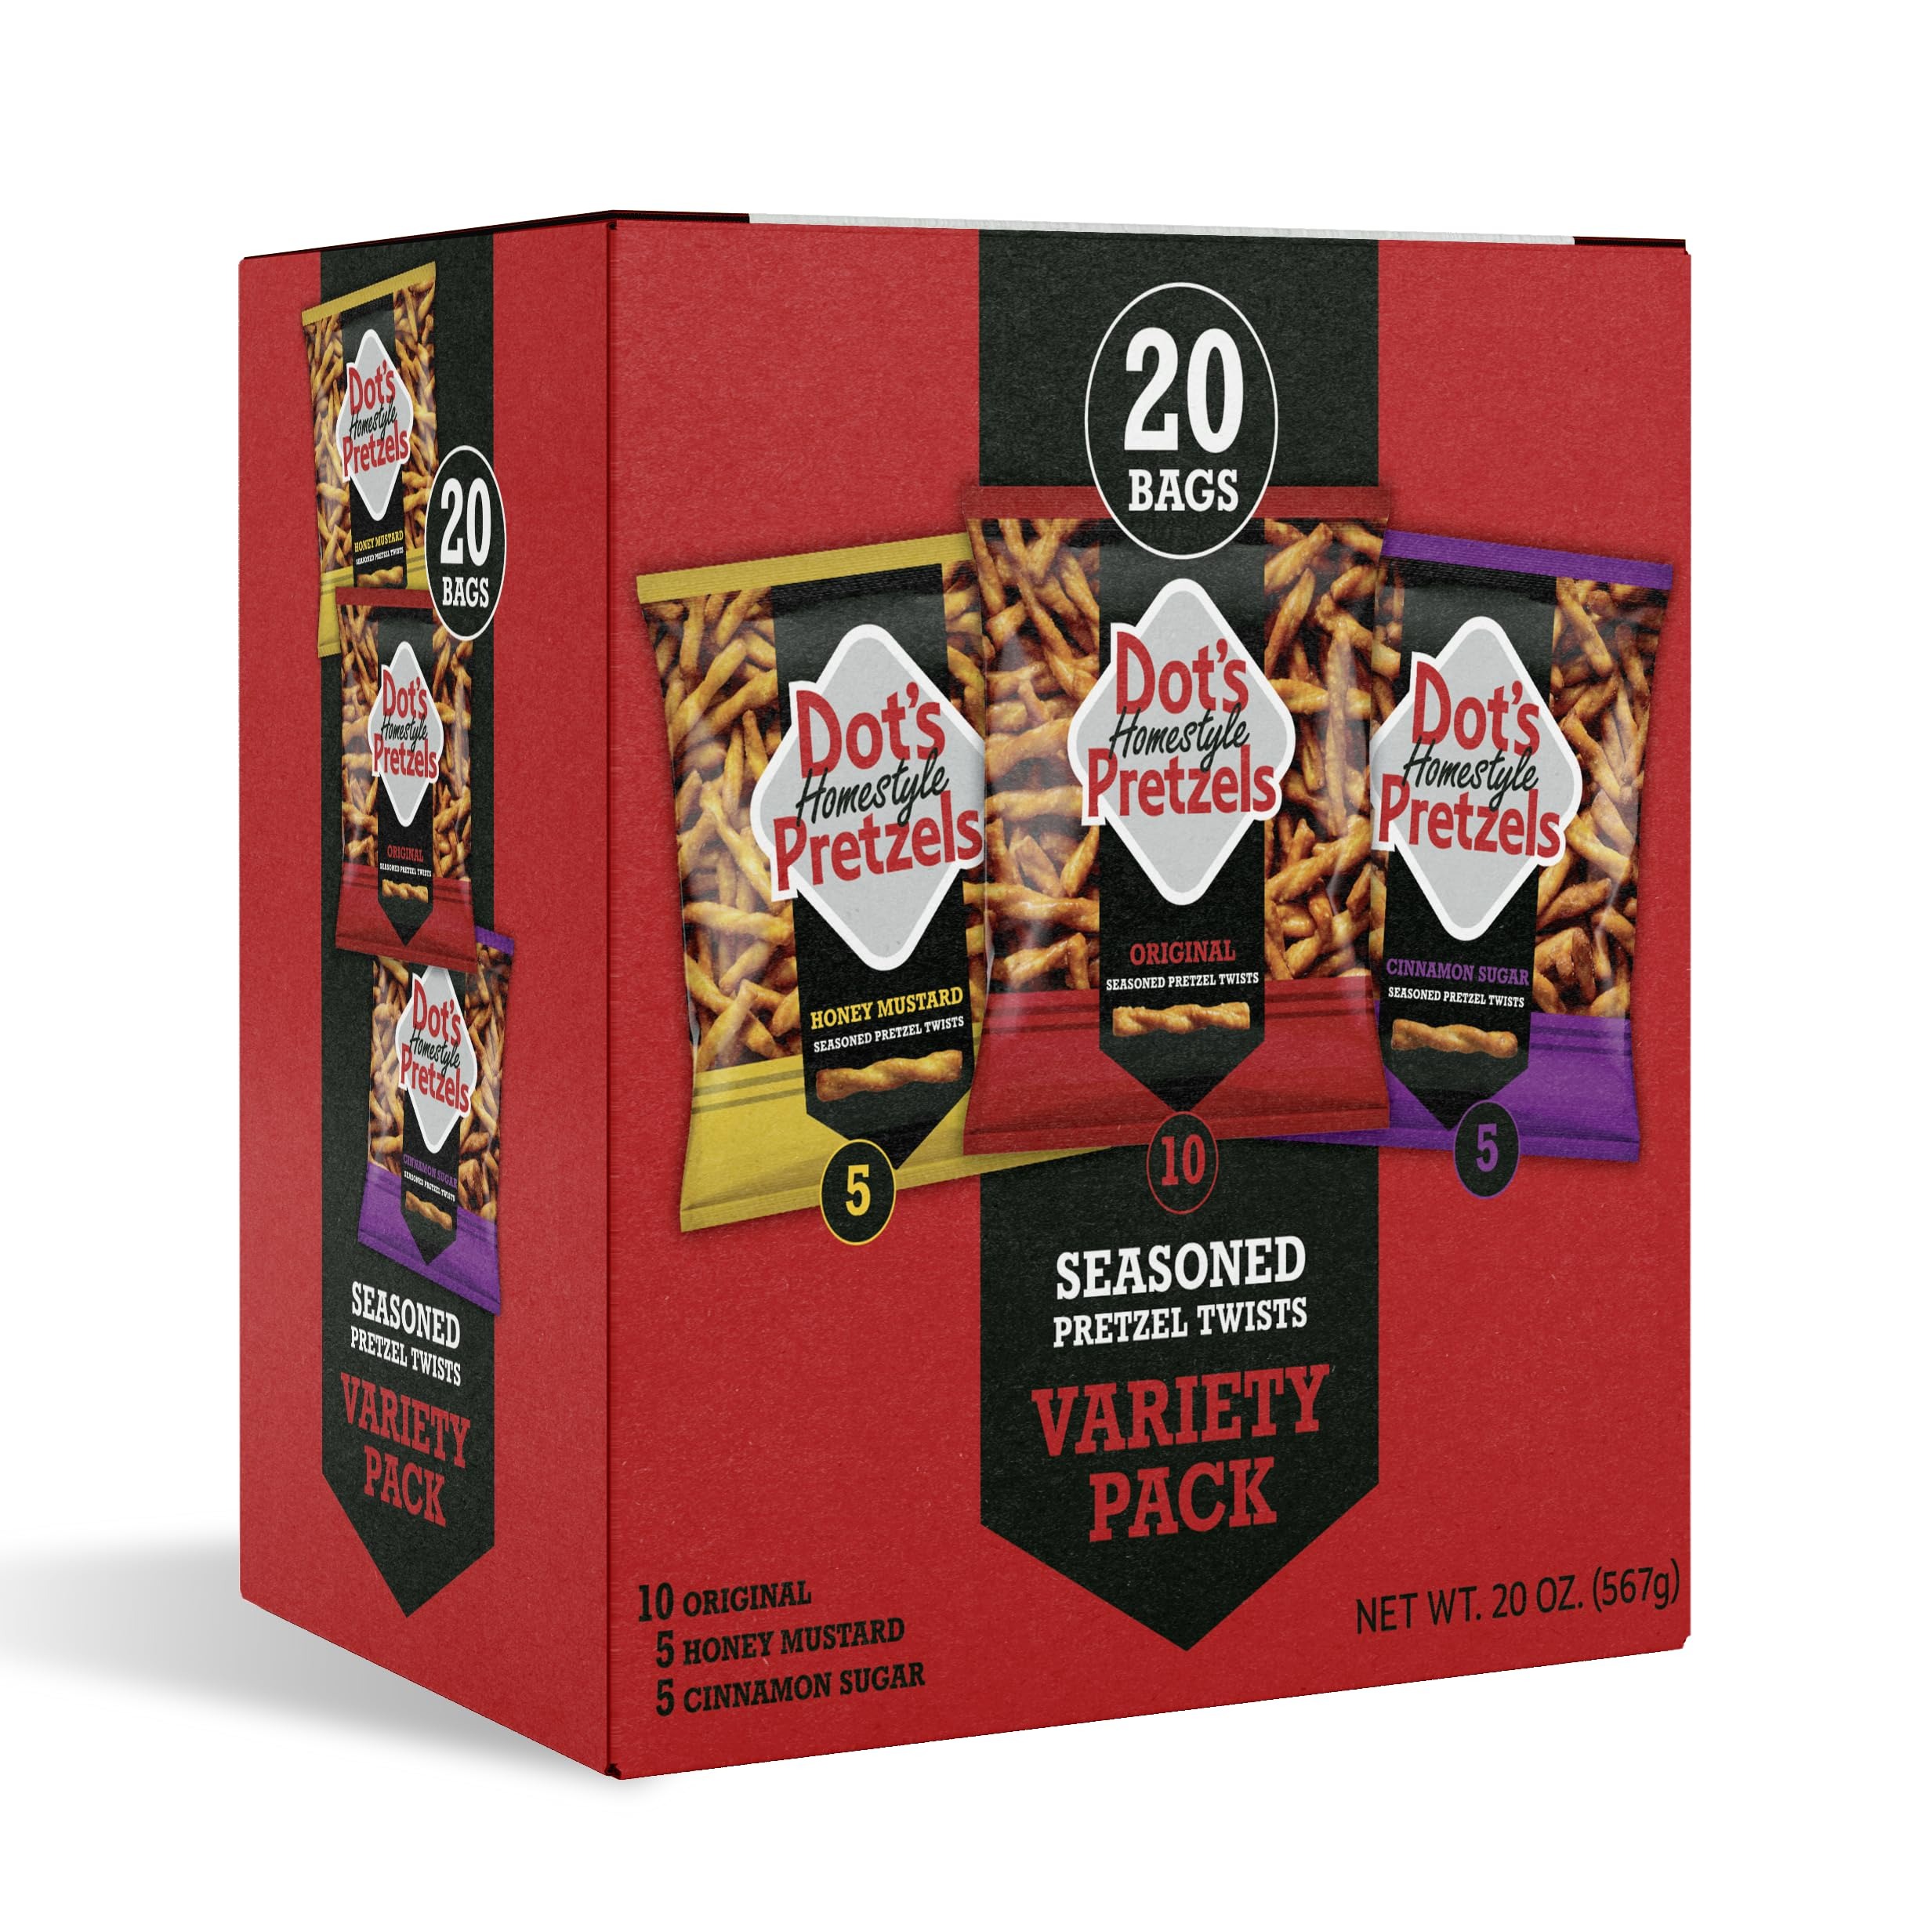
Item Name: Dot's Pretzels Variety Pack, Original, Honey Mustard, and Cinnamon Sugar Pretzel Twist Snack, 1oz Individually Sized Bags (20 Count)
Bullet Point 1: This Dot's Variety Pack let's you choose your adventure with three of our most popular flavors: Original, Honey Mustard, and Southwest! Receive 20 1oz bags that are perfect for any snacking occasion
Bullet Point 2: Dot's Pretzels provide a satisfying crunch with a twist! Specially seasoned with a blend of bold spices, our pretzels are great for kids lunches, watching the big game, or just a snack for yourself
Bullet Point 3: All Dot's Pretzels are baked to golden perfection and have big time buttery flavor, making them the ideal snack to add to any party or meal!
Bullet Point 4: Made with care using high-quality ingredients for a delicious crunch every time. Perfect for back to school snacks!
Bullet Point 5: While they make amazing snacks, Dot's are also great to supplement your baking or cooking! Crumble our pretzels to coat your fish or chicken, or to make a crust for a cheesecake!
Value: 20.0
Unit: Ounce

Price: 25.11